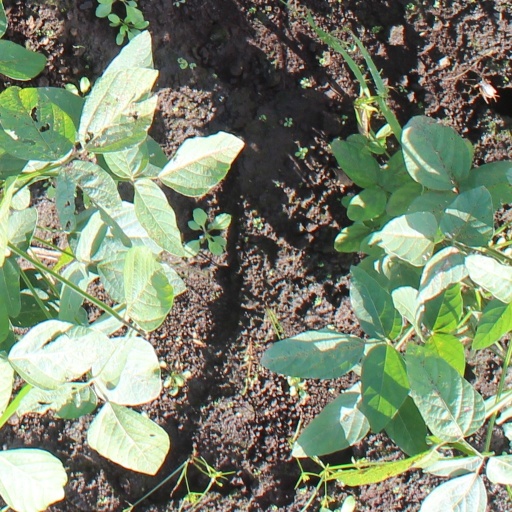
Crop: soybean